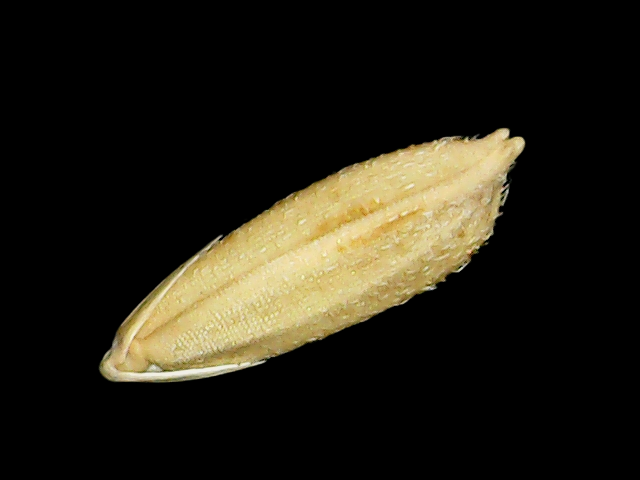
Rice variety: Bd51